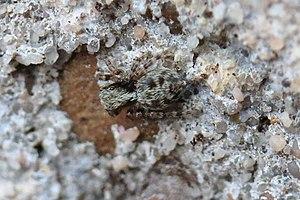
Pseudeuophrys lanigera est une espèce d'araignées aranéomorphes de la famille des Salticidae.